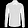
Label: Shirt